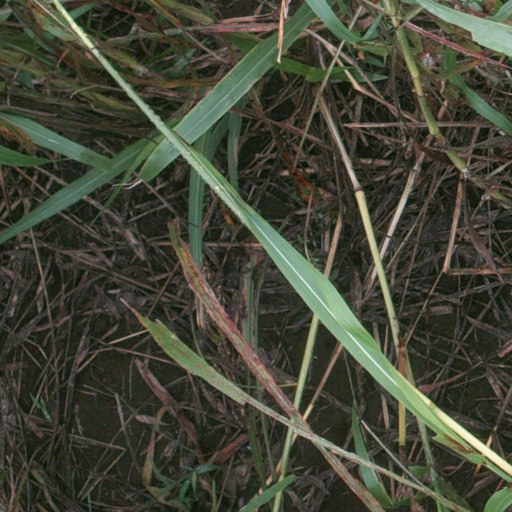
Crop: sorghum